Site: brandenburg
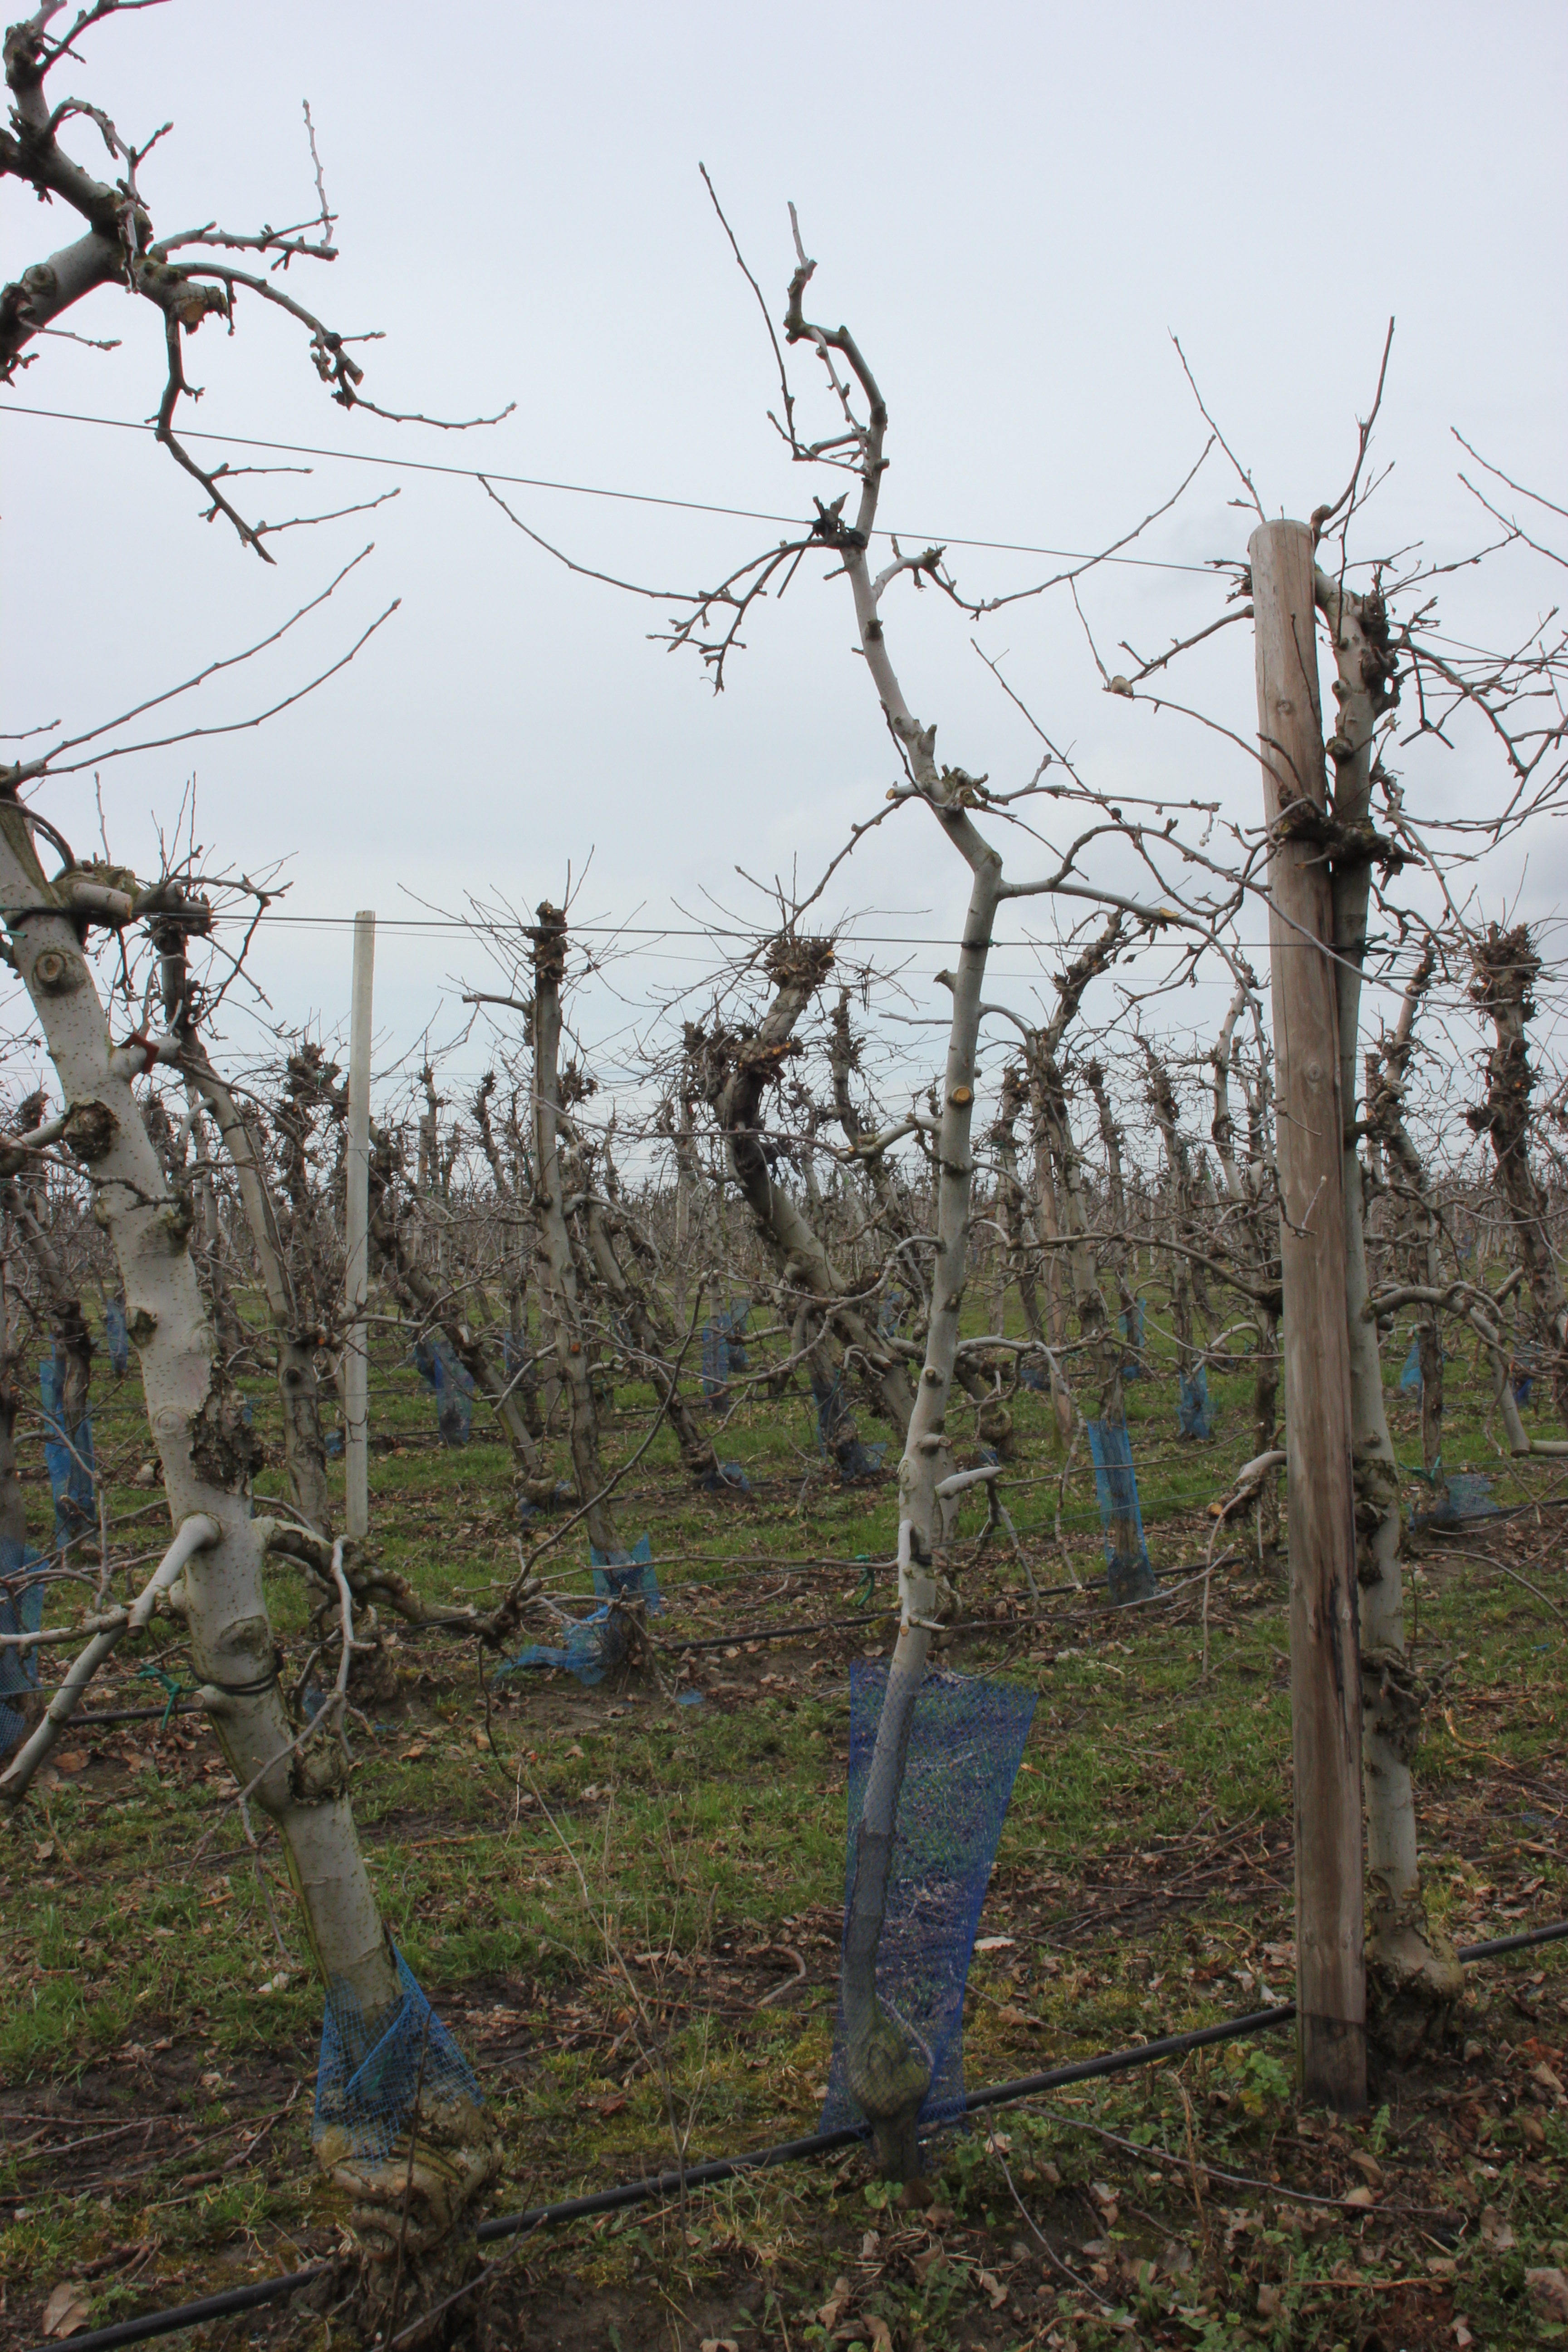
Growth stage (BBCH 01): Bud development